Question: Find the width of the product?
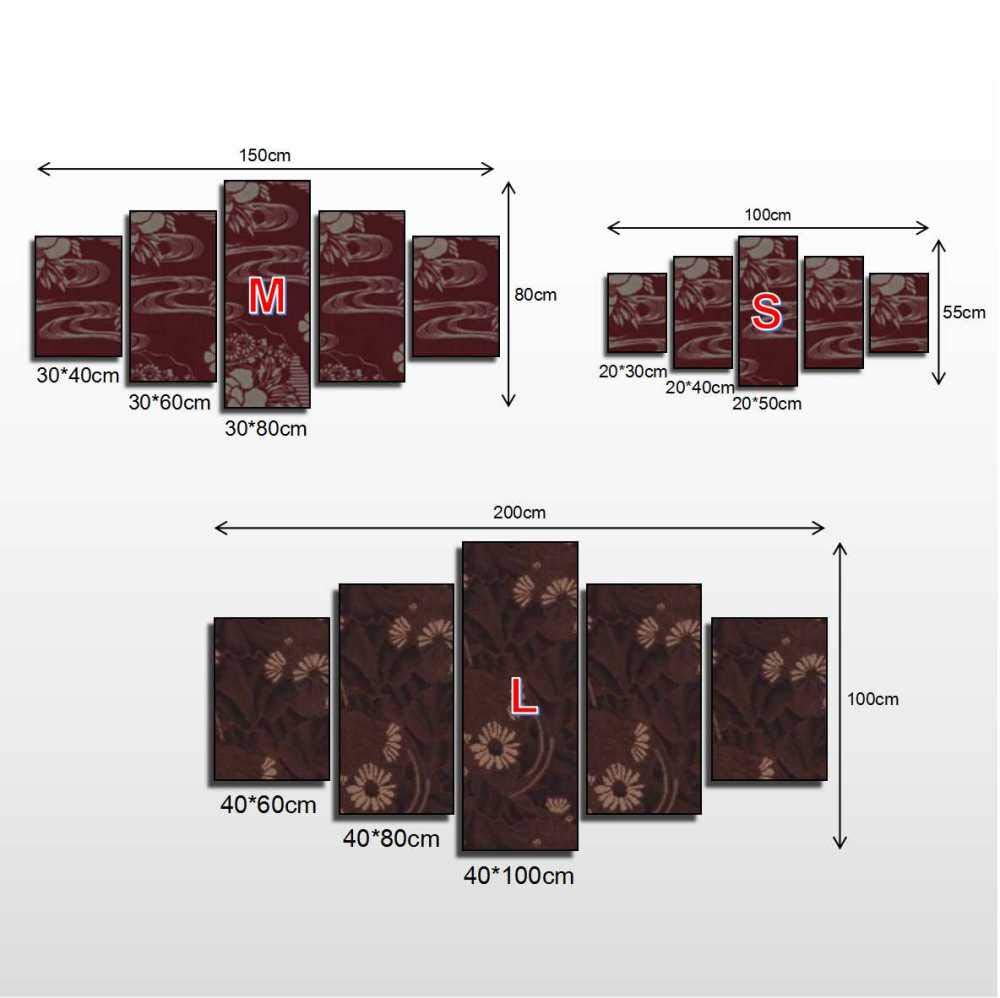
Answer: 50.0 centimetre